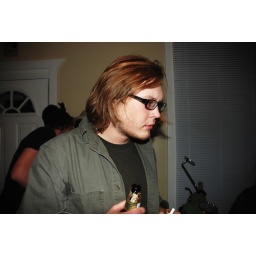
all the girls standing in the line for the bathroom 117